Culling

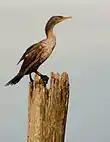
Double-crested cormorant

Some bird species are culled when their populations impact upon human property, business or recreational activity, disturb or modify habitats or otherwise impact species of conservation concern. Cormorants are culled in many countries due to their impact on commercial and recreational fisheries and habitat modification for nesting and guano deposition. They are culled by shooting and the smothering of eggs with oil. Another example is the culling of silver gulls in order to protect the chicks of the vulnerable banded stilt at ephemeral inland salt lake breeding sites in South Australia. The gulls were culled using bread laced with a narcotic substance. In the Australian states of Tasmania and South Australia, Cape Barren geese are culled to limit damage to crops and the fouling of waterholes. Cape Barren Geese remain one of the rarest geese in the world, though much of their habitat is now regarded as secure.